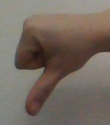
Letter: waw